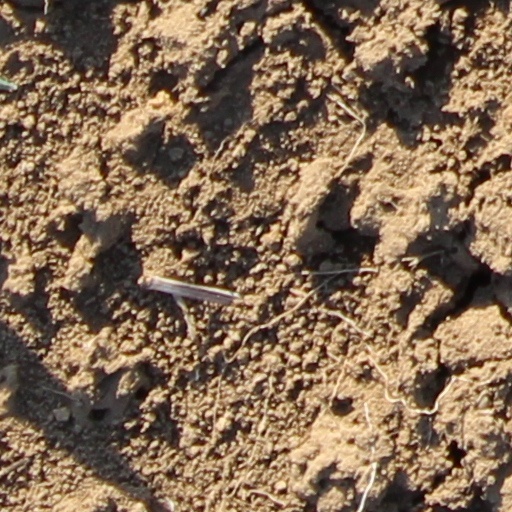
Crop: wheat